Russians in Belgium

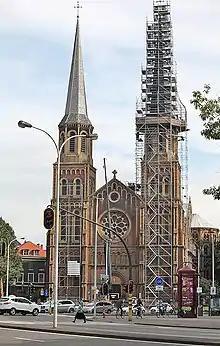
Russian Orthodox Church in Antwerp, was formerly used by Roman Catholics

Migration from Russia to Belgium grew in line with increasing commercial relations between the two countries in the late 19th century. By 1910, there were already roughly 7,500 Russians in the country, including many students in universities at Brussels, Ghent, and Liège. The post-Russian Revolution community of Russians in Belgium comprised mostly Russian military personnel. Former Tsarist officers maintained numerous relations with Belgian anti-communist organisations. By 1937, there were already about 8,000 Russians in the country, largely concentrated in Brussels and the Francophone portions of the country. Belgium was the only country whose Russian émigré population increased during the 1930s.